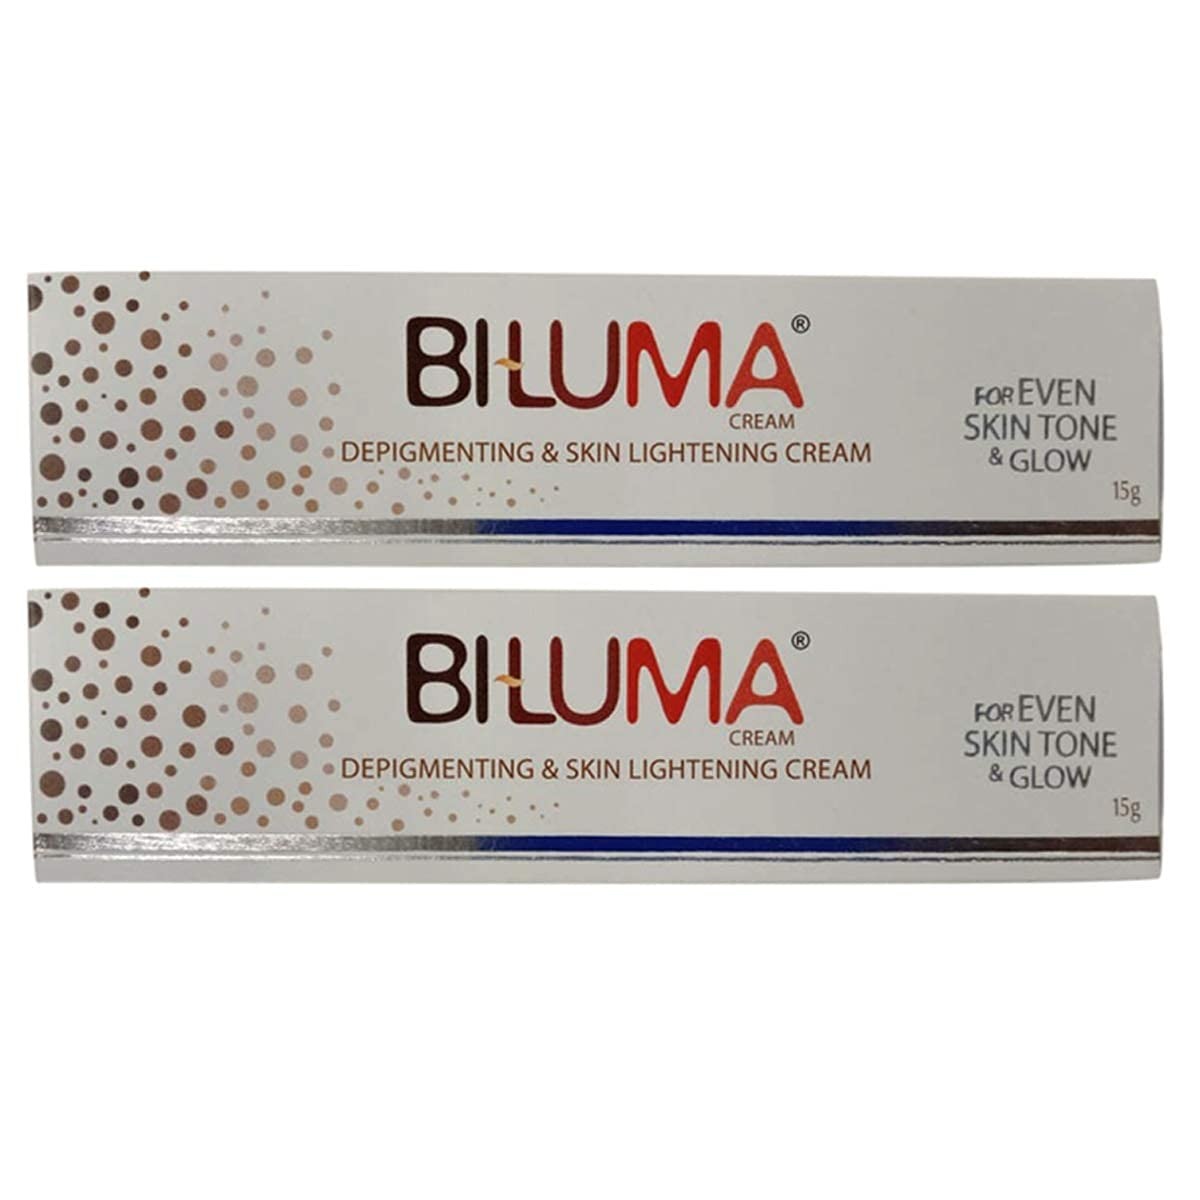
Item Name: Biluma Cream 15gm (Pack of 2)
Product Description: Biluma Cream 15gm (Pack of 2)
Value: 1.06
Unit: Ounce

Price: 25.49